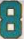
Number: 8